Bacon mania

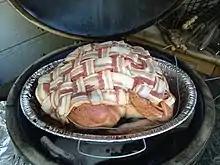
A bacon wrapped turkey just prior to cooking in a Kamado oven

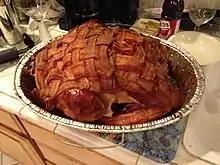
Barbecued bacon wrapped turkey

Newer bacon creations have joined more traditional foods like the BLT, Cobb salad, clams casino, and club sandwich. Dishes include hard-boiled eggs coated in mayonnaise encased in bacon (the "heart attack snack") and Wendy's 'Baconator' (six strips of bacon on a half-pound cheeseburger). The growing popularity of bacon has also encouraged product introductions such as bacon salt, maple bacon donuts, and baconnaise.